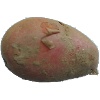
Label: Potato Red 1